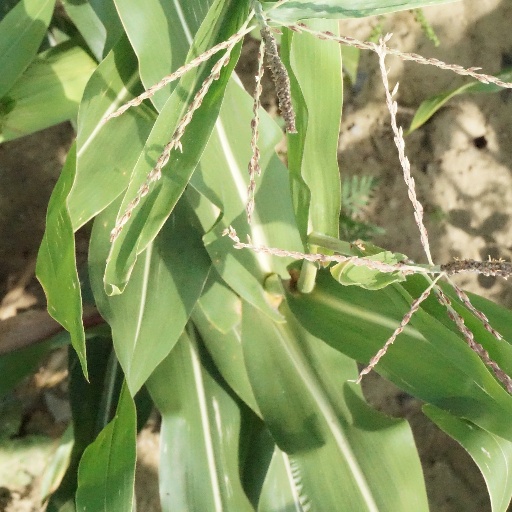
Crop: maize; corn